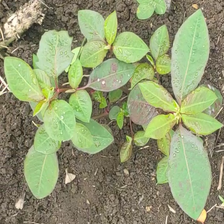
Weed species: Moti_dudhi(Euphorbia_geneculata_L)